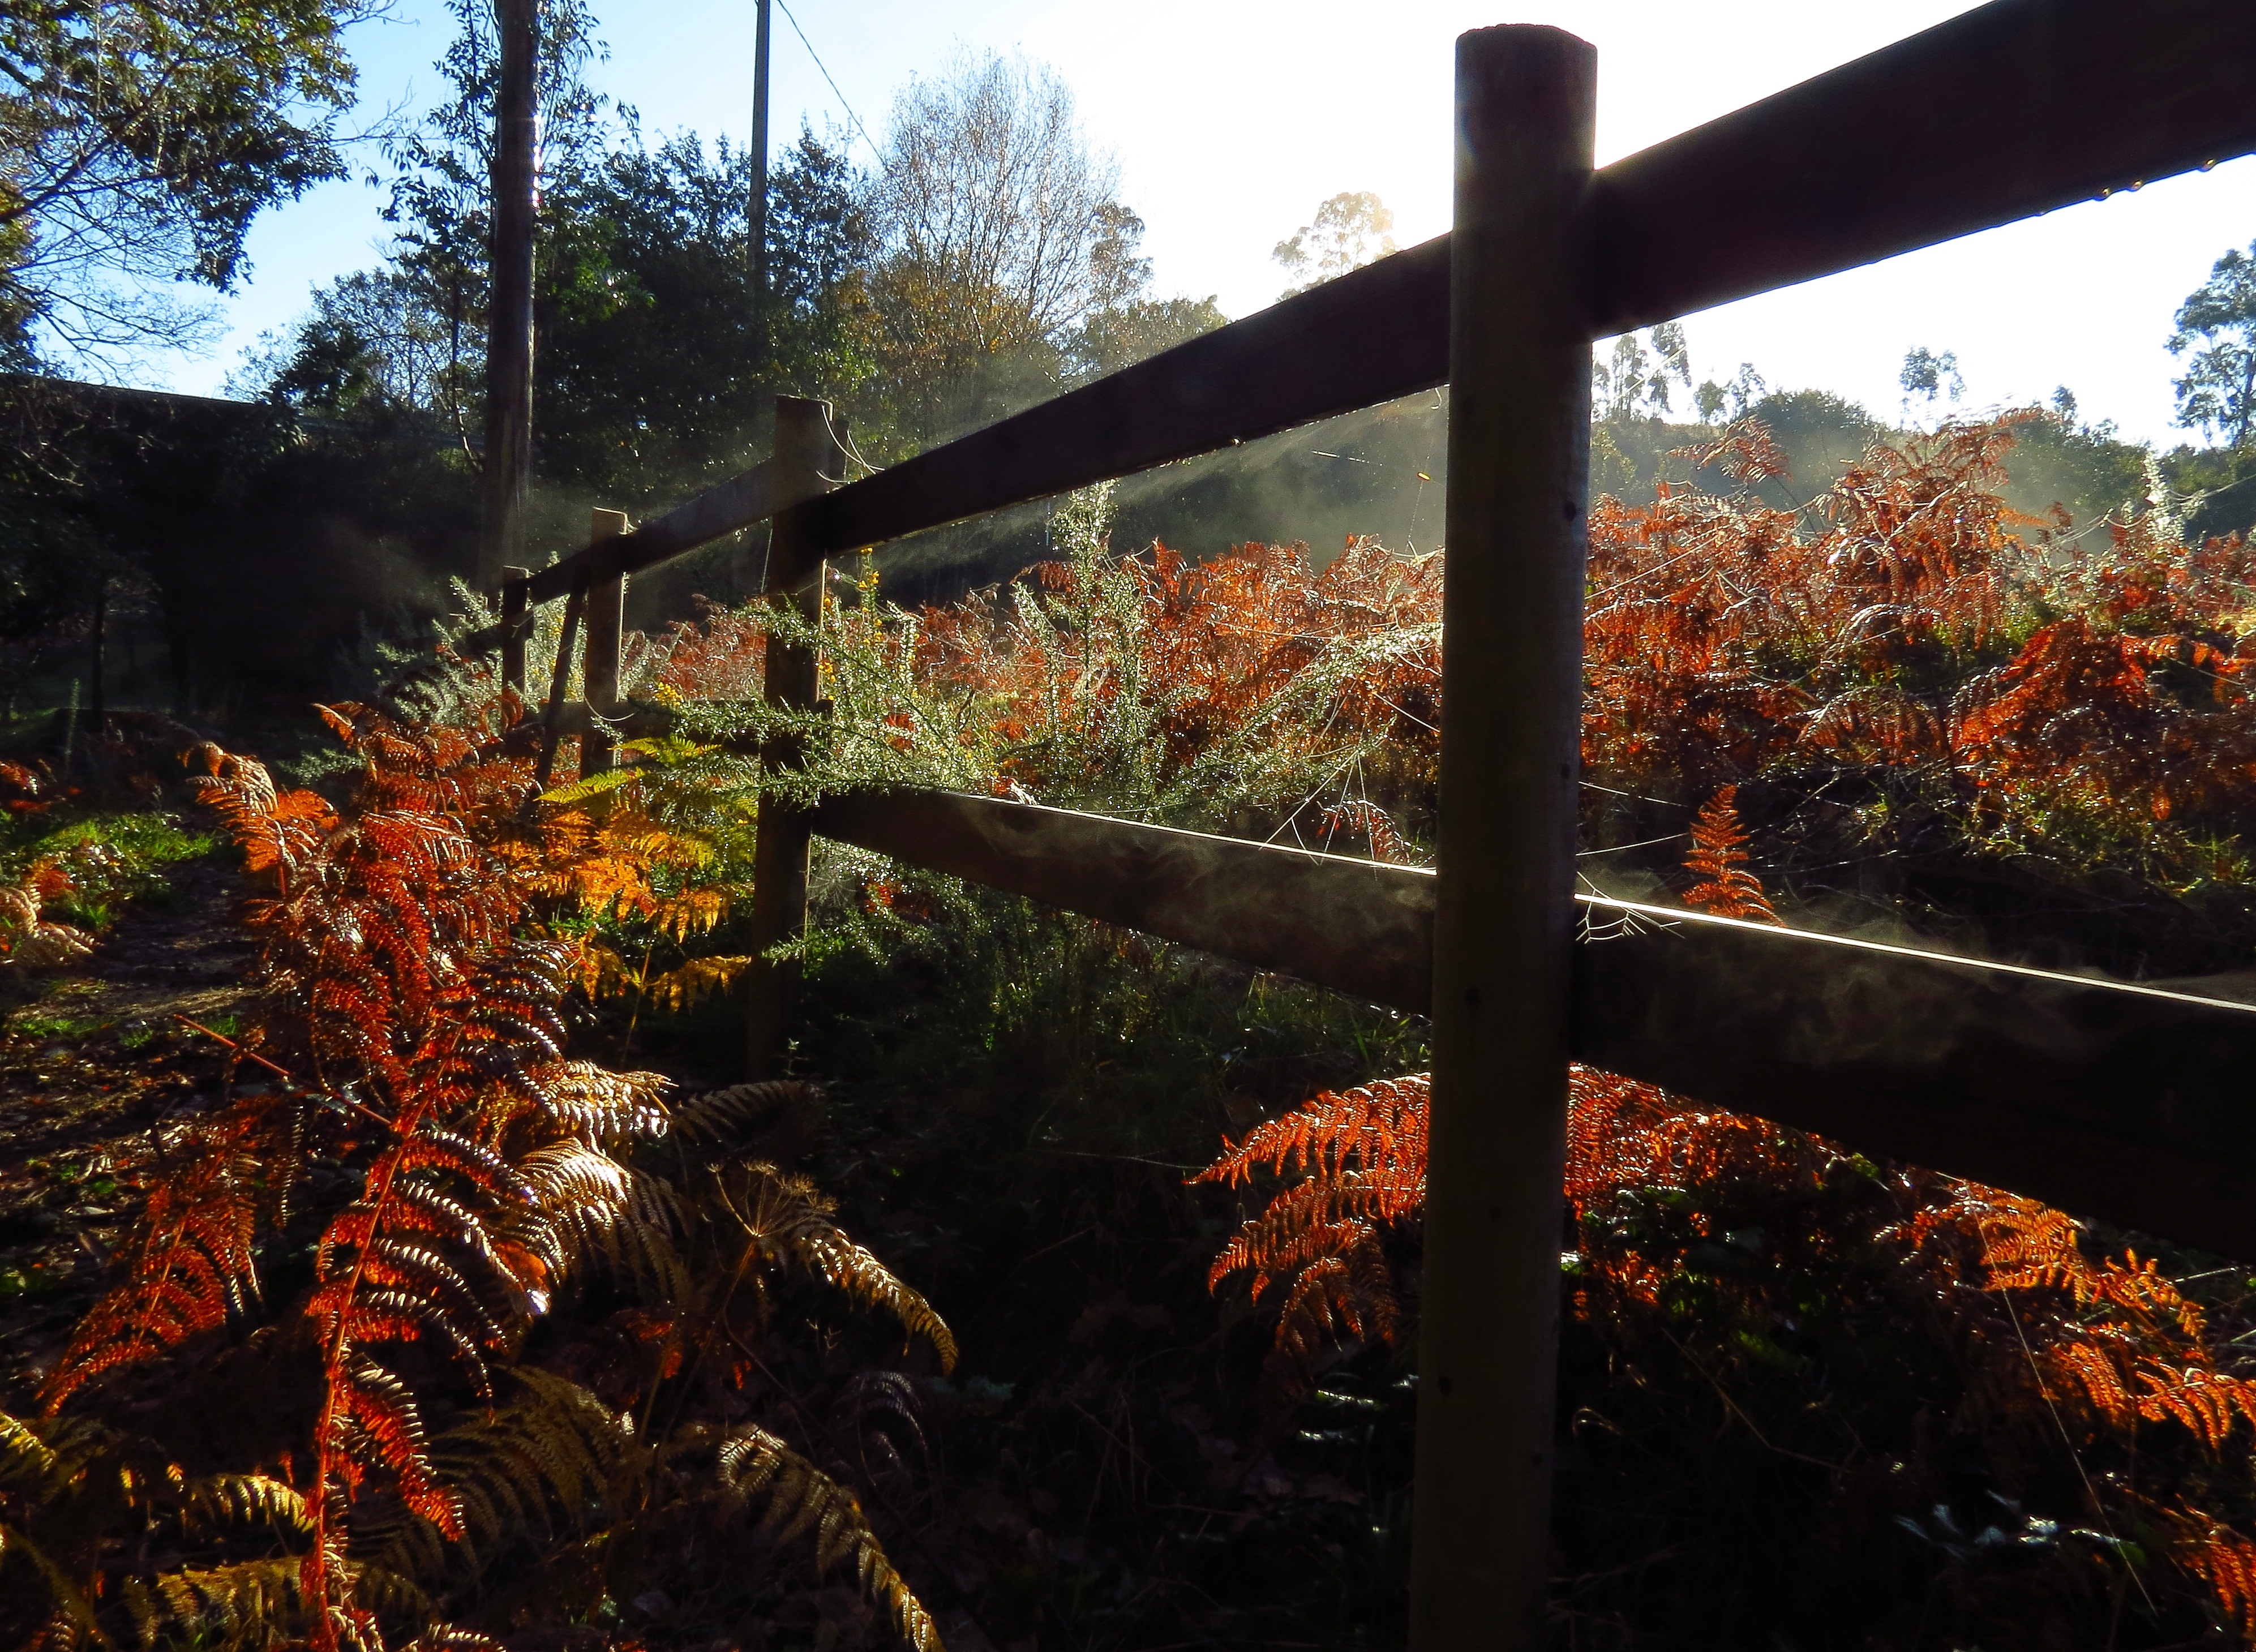
landscape, tree, nature, forest, plant, leaf, flower, autumn, botany, season, spain, espaa, galicia, paisajes, ggl1, gaby1, alama, roverdugo, canonsx40hs, woody plant